Aircraft in fiction

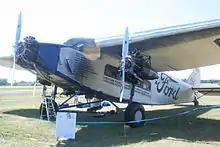
Ford Trimotor

A pair of McDonnell F-101B Voodoos fly over the Russian submarine "Спрут" at the end of the 1966 comedy "The Russians Are Coming, the Russians Are Coming", directed by Norman Jewison. Although the film is set in New England, it was filmed on the West Coast and the fighters were from the 84th Fighter-Interceptor Squadron, based at the now-closed Hamilton Air Force Base, California.